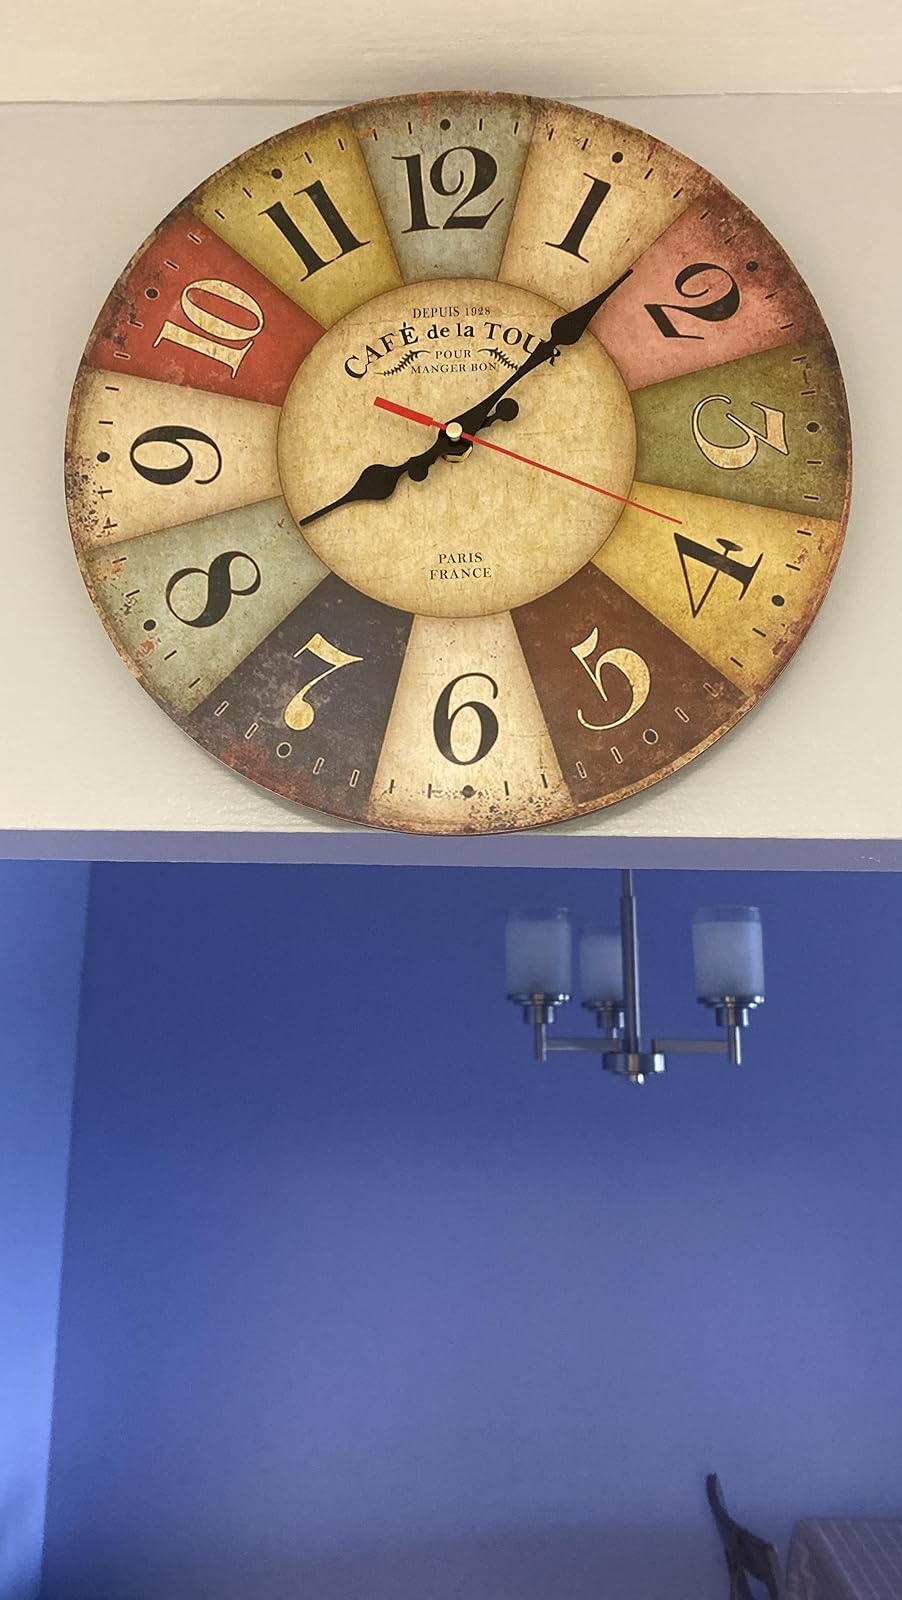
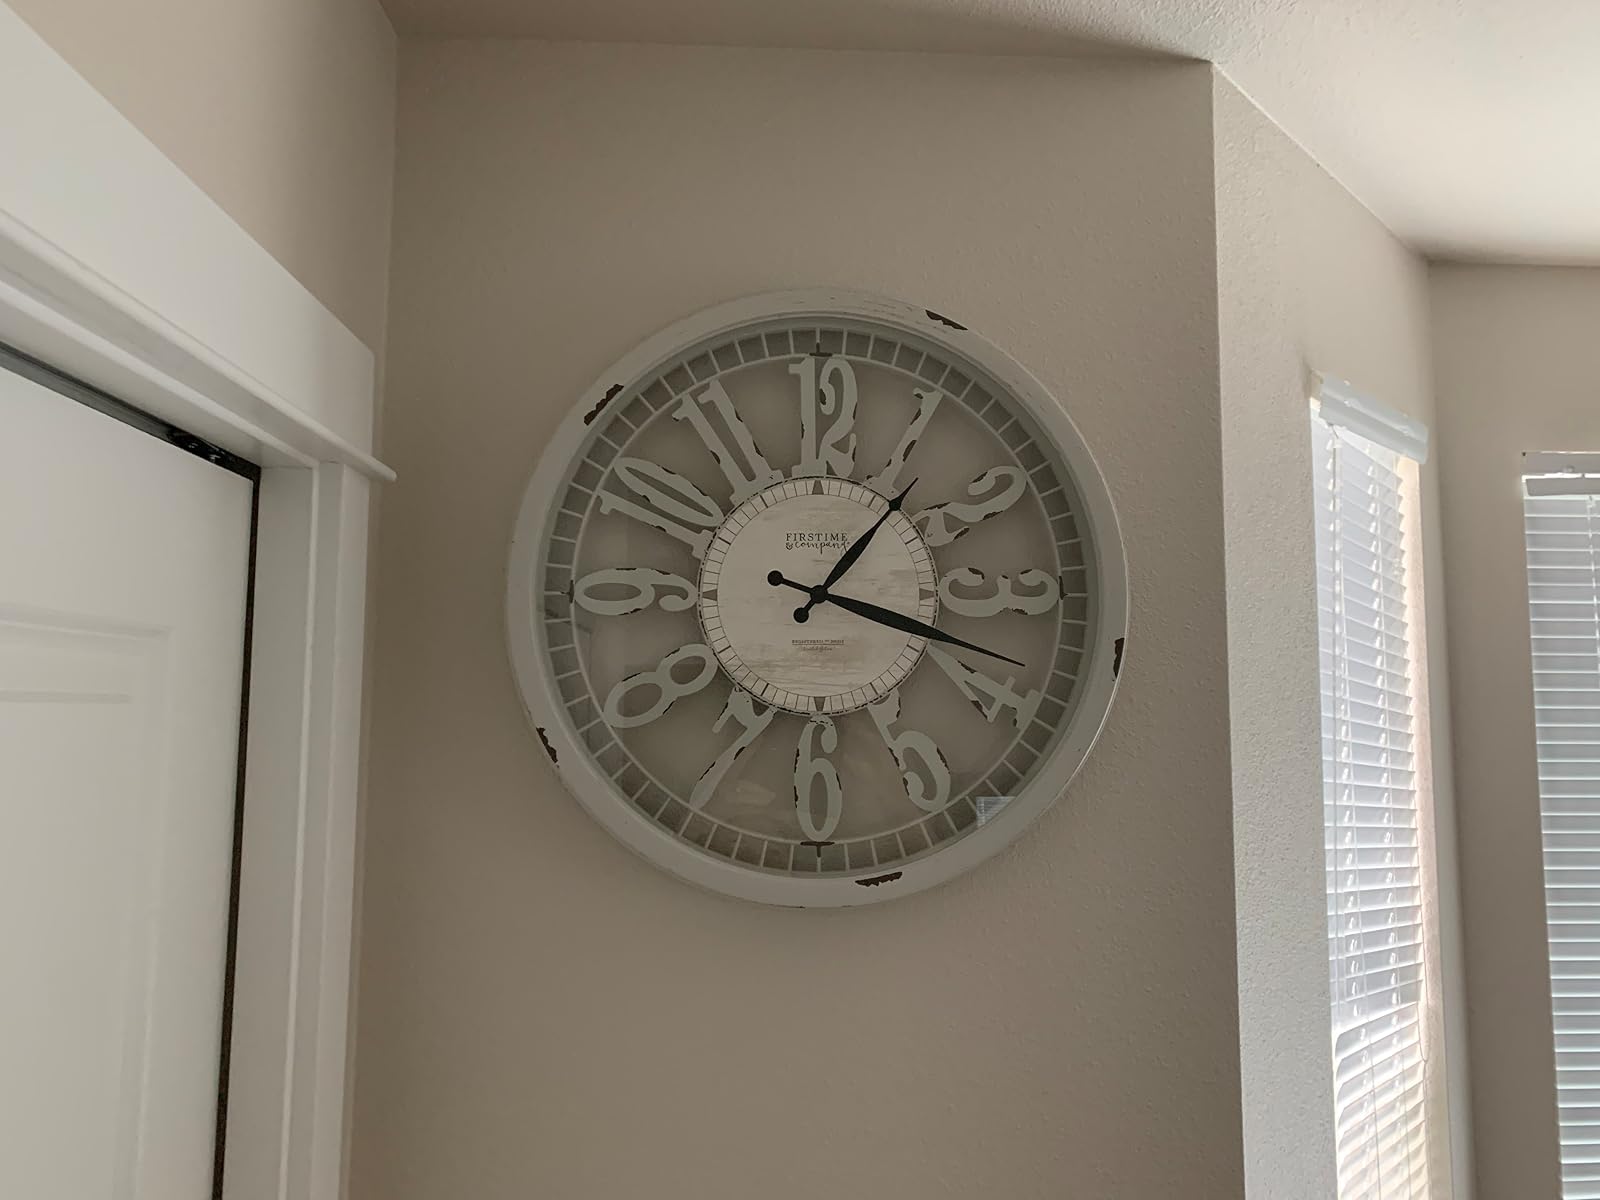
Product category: clock
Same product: no